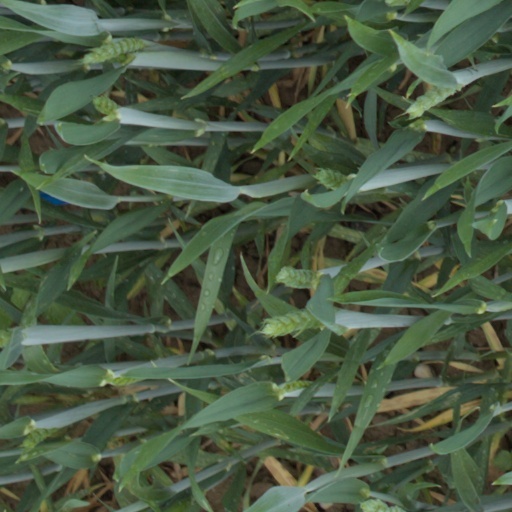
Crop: wheat